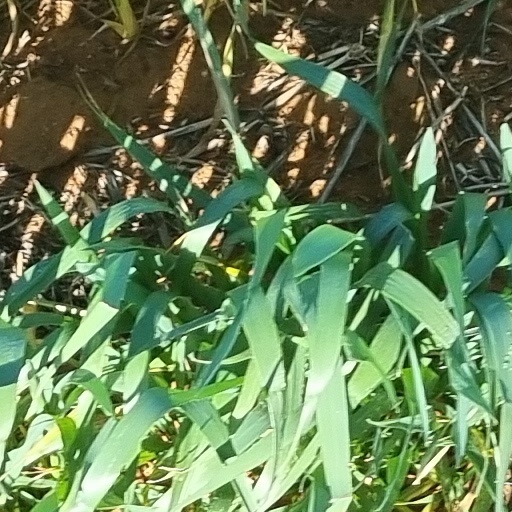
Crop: wheat